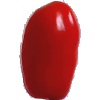
Label: Tomato 2